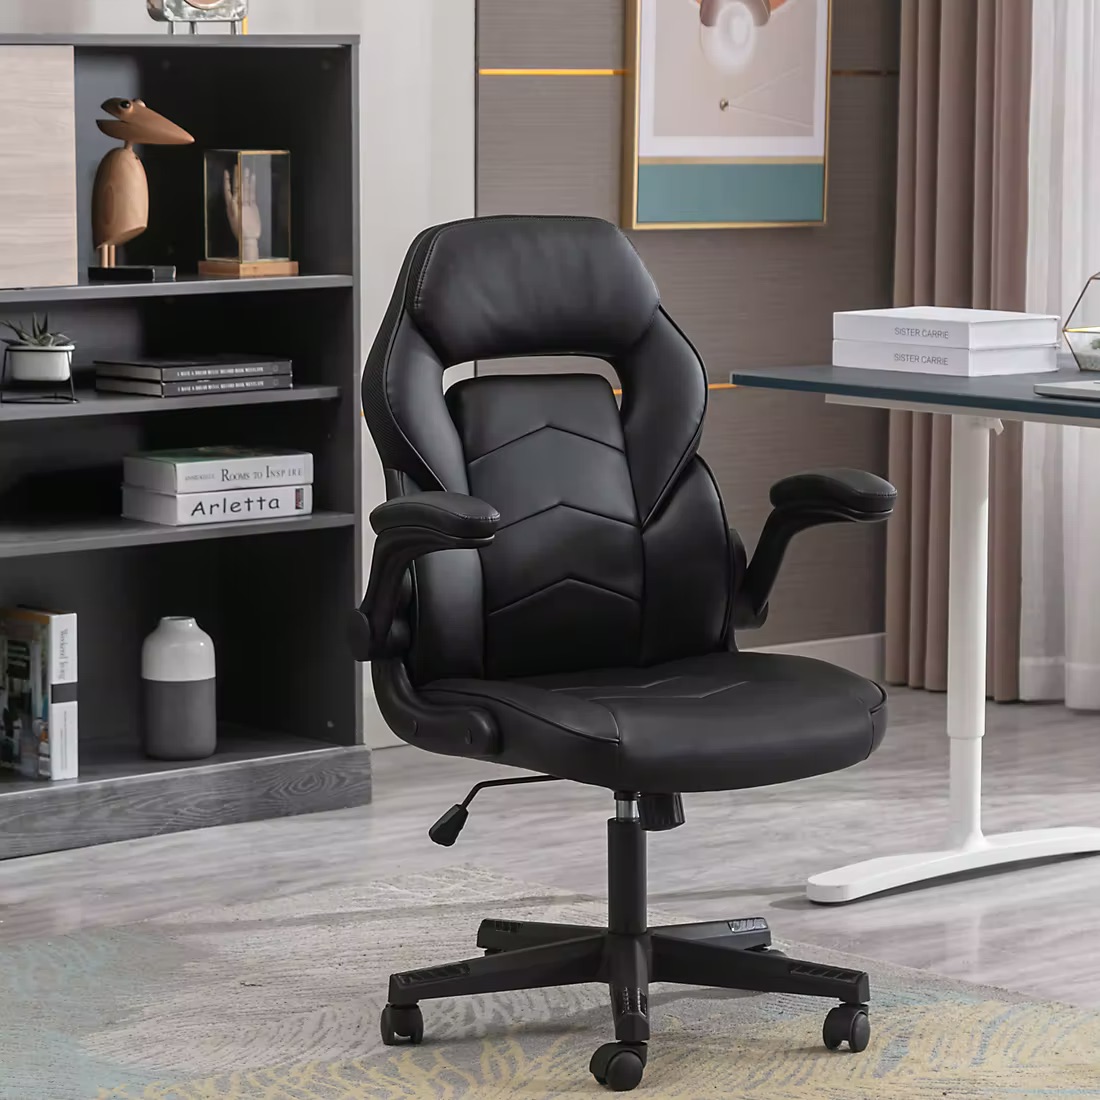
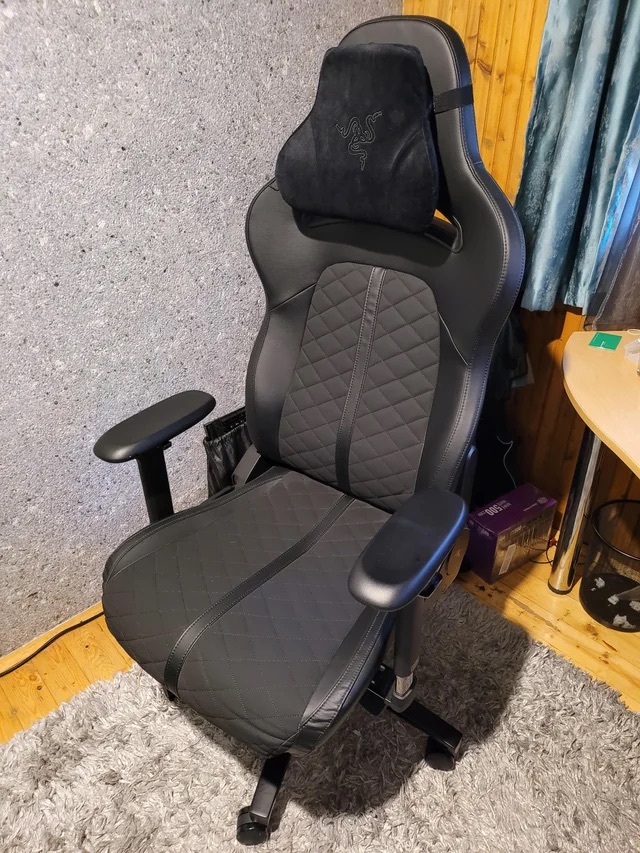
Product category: items_chair
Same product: no